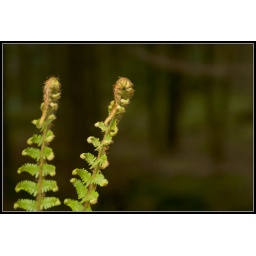
Two fern fronds against a sea of deep green &amp;amp; brown woodland foliage.